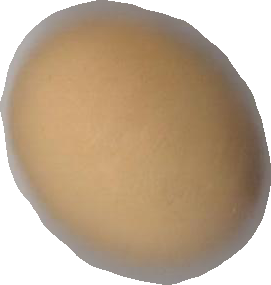
Variety: Dega